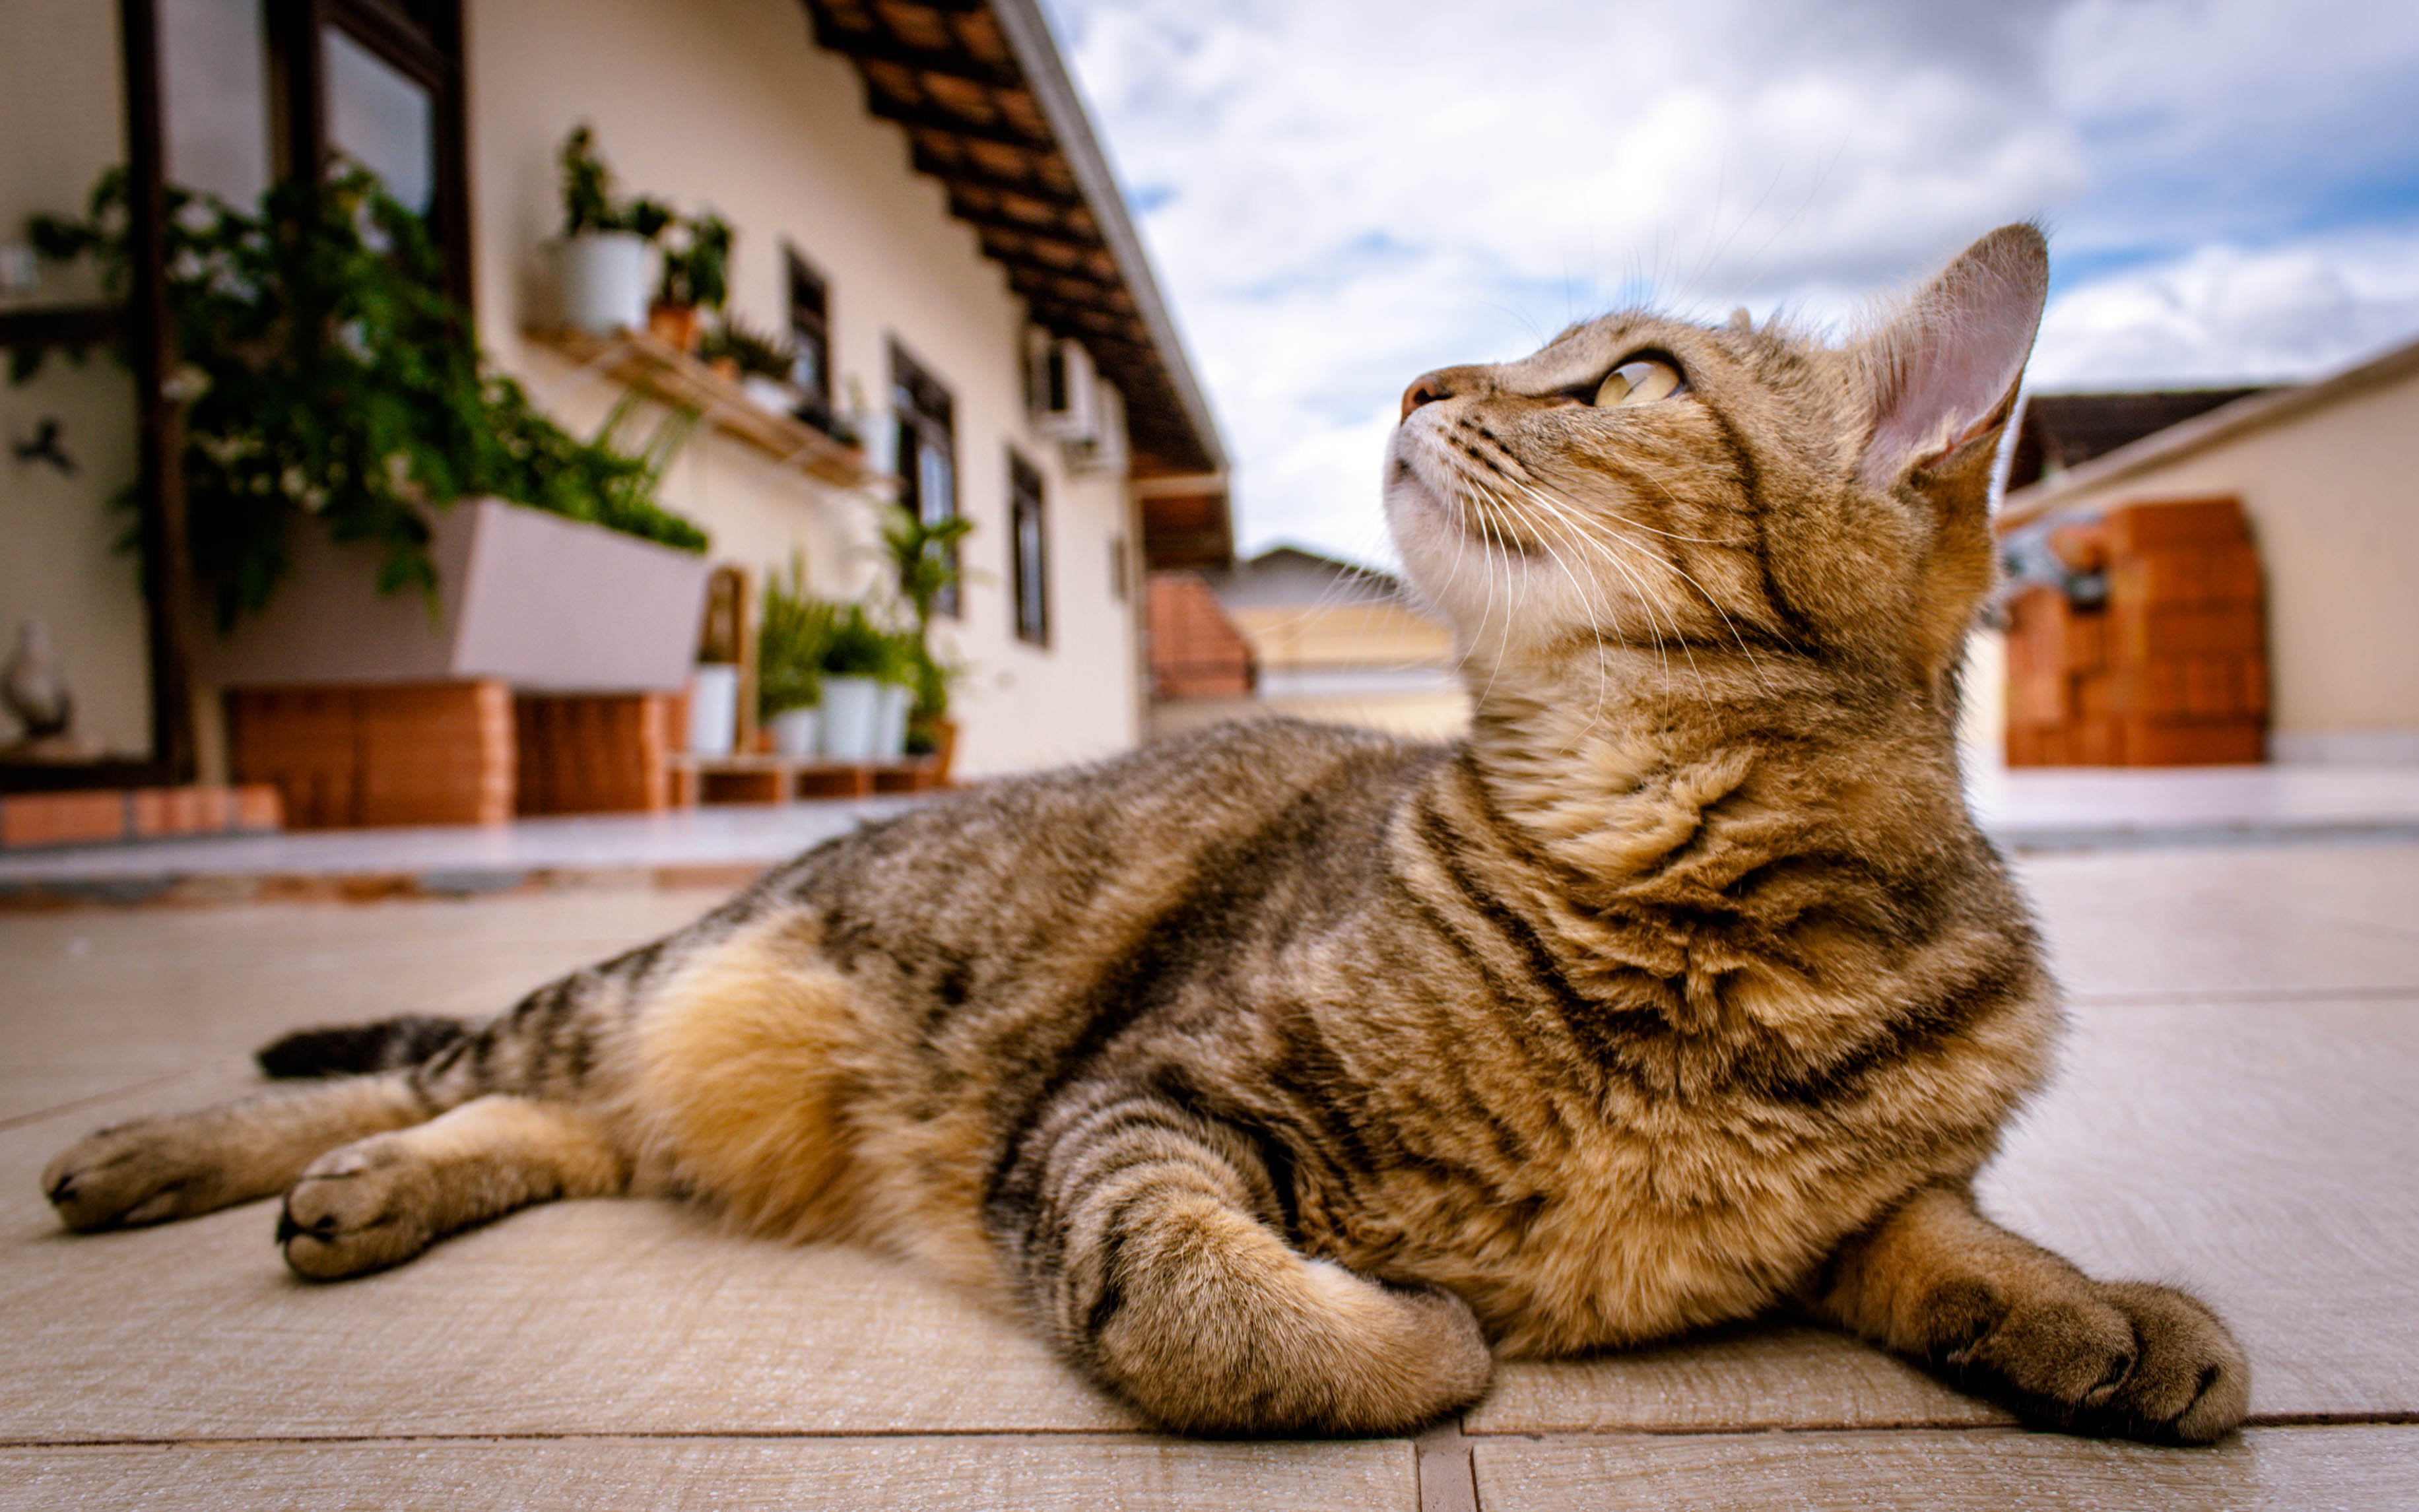
pet, kitten, cat, mammal, fauna, whiskers, vertebrate, tabby cat, bengal, european shorthair, small to medium sized cats, cat like mammal, pixie bob